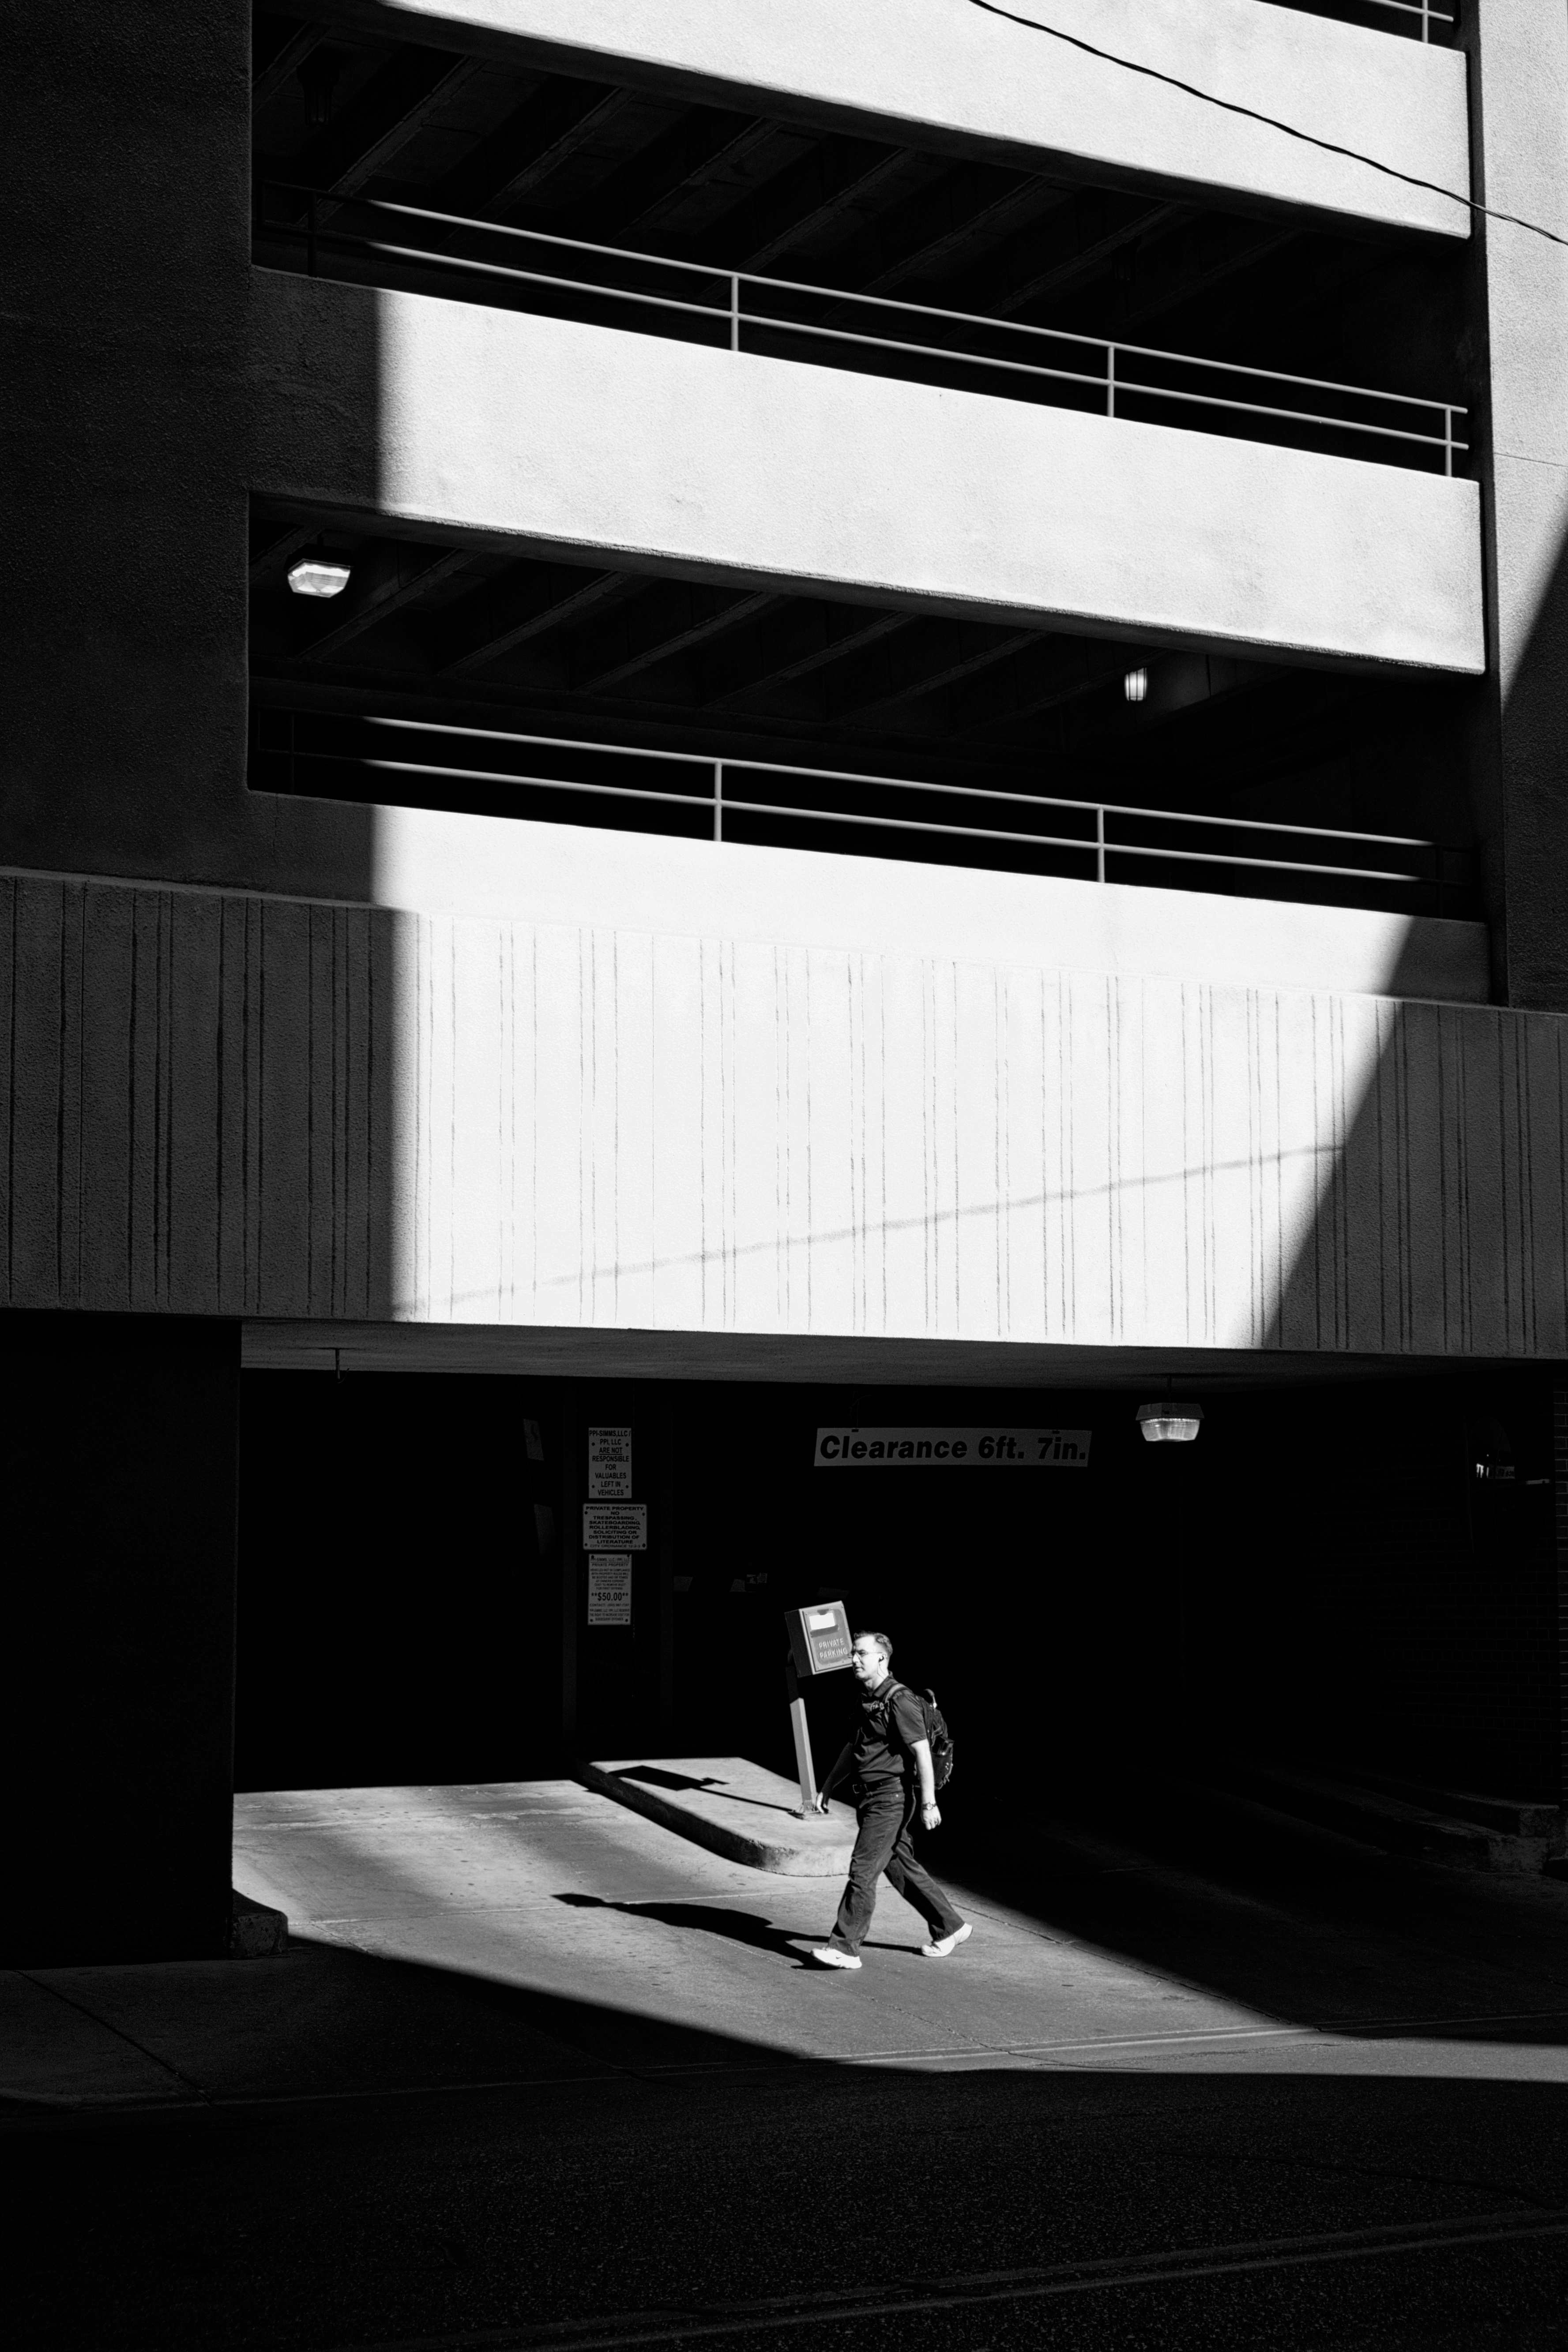
light, black and white, architecture, white, piano, black, monochrome, interior design, design, shape, monochrome photography, window covering